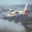
Label: airplane